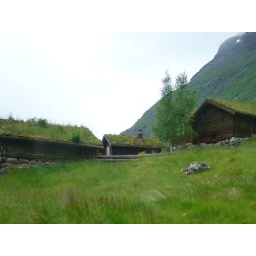
in some places they grow grass on the roofs. to keep it short a goat is put on top to crop it